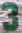
Number: 3